John P. Parker House

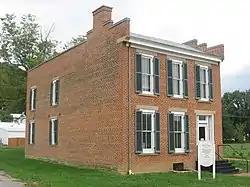
Viewed from the northwest

The John P. Parker House is a historic house museum at 300 North Front Street in Ripley, Ohio. It was home to former slave and inventor John P. Parker (1827–1900) from 1853 to his death in 1900. Parker was an abolitionist and a well-documented conductor on the Underground Railroad, helping hundreds of escaped slaves. The house was listed on the National Register of Historic Places in 1980, and it was further designated a National Historic Landmark in 1997. It is now owned and managed by a local nonprofit organization as a museum about Parker's life and the abolitionist movement.